Bambatha Rifles

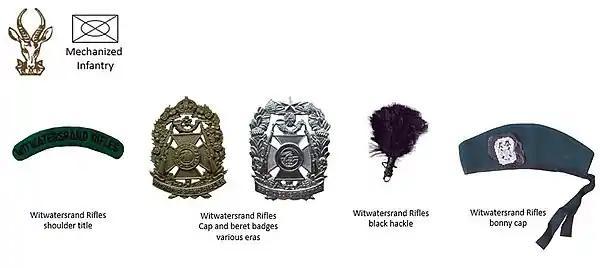
SADF era Witwatersrand Rifles insignia

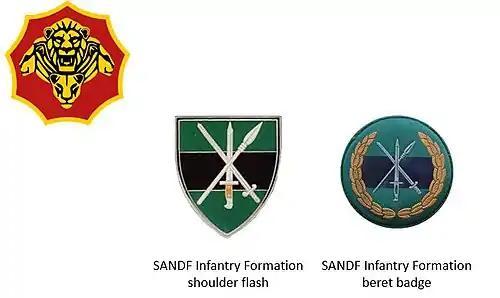
SANDF era Infantry Formation insignia

As a Rifle regiment, the Witwatersrand Rifles did not carry colours. Instead the honours banner was displayed on the pipes of the Pipe Major. The Witwatersrand Rifles had the following battle honours: